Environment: lab
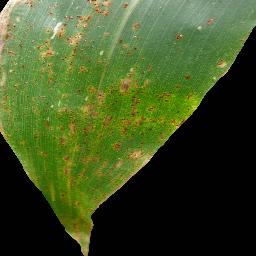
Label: common_rust